History of Baltimore

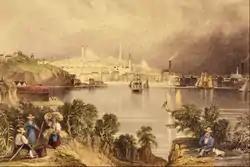
"View of Baltimore" by William Henry Bartlett (1809–1854)

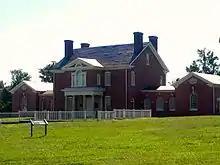
Mount Clare Mansion, known today as the Mount Clare Museum House, is the oldest Colonial-era structure in Baltimore.

The history of Baltimore spans back to 1659, when the Baltimore County was declared erected by the General Assembly of Maryland. The area where the city now lays was settled by David Jones in 1661. While this has been inhabited by Indigenous people since the 10th millennium BCE, it was not until European settlers arrived that it was given the name Baltimore, after the Province of Maryland's founding proprietor.